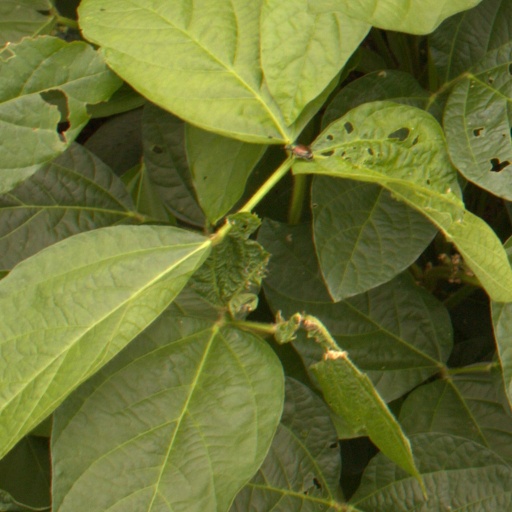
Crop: soybean